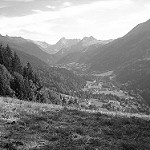
Label: B & W